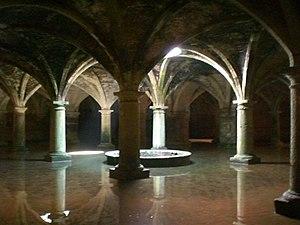
Le Maroc occupe une place relativement confortable concernant le tourisme à l'échelle continentale, il fait partie du trio de tête constitué avec l'Afrique du Sud et l'Égypte, cependant, à l'échelle mondiale le Maroc arrive à la 29ᵉ place et rêve de se hisser à la 20ᵉ place à l'horizon 2020. Le nombre d'arrivées de touristes au Royaume du Maroc est passé de 4,4 millions en 2001 à 9,3 millions en 2010 avec une croissance des revenus touristiques passant de 31 milliards de dirhams à près de 60 milliards de dirhams à la fin de la dernière décennie à la veille du printemps arabe. La progression du secteur touristique au Maroc a été accompagné par un plan stratégique dit vision 2010 d'un objectif de 10 millions de touristes vers l'année 2010, un plan enclenché le 10 janvier 2001 à Marrakech.
El-Jadida ou al-Jadida --avec anciens noms al-Brija, Mazagan et al-Mahdouma-- est une ville côtière du Maroc, à 96 km de Casablanca, chef-lieu de la province d'El Jadida. La cité fortifiée, édifiée par les Portugais au début du XVIᵉ siècle et nommée Mazagan, fut prise par les Marocains en 1769. Ses fortifications, avec leurs bastions et remparts, constituent un exemple précoce de l’architecture militaire portugaise de la Renaissance. Les édifices portugais encore visibles sont la citerne portugaise, la forteresse portugaise de Mazagan et l'église de l'Assomption, construite dans le style manuélin. Ils offrent un témoignage exceptionnel des influences croisées entre les cultures européenne et marocaine. Dès le début du XIXᵉ siècle, la ville éclata hors des remparts de la cité portugaise. Elle s'étend aujourd'hui très au-delà de ce qui n'est plus qu'un îlot historique au bord de l'Atlantique. El Jadida se situe à une altitude de 28 m.